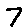
Label: 7